WZGC

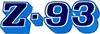
Old logo Used by WZGC under the z93 era.

In March 1973, the format switched to contemporary hit radio calling itself "Z-93".